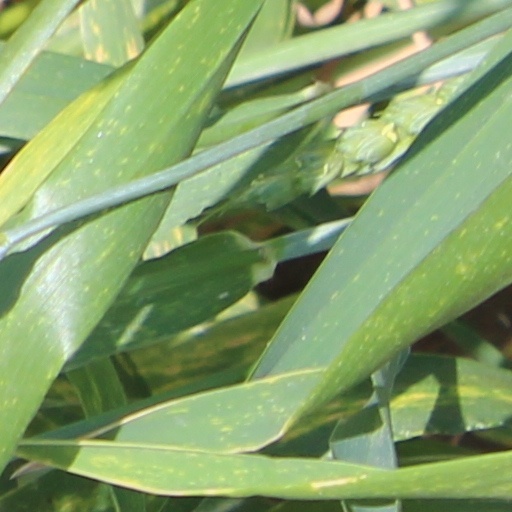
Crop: wheat